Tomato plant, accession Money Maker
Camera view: vertical (180 deg); turntable rotation: 60 degrees
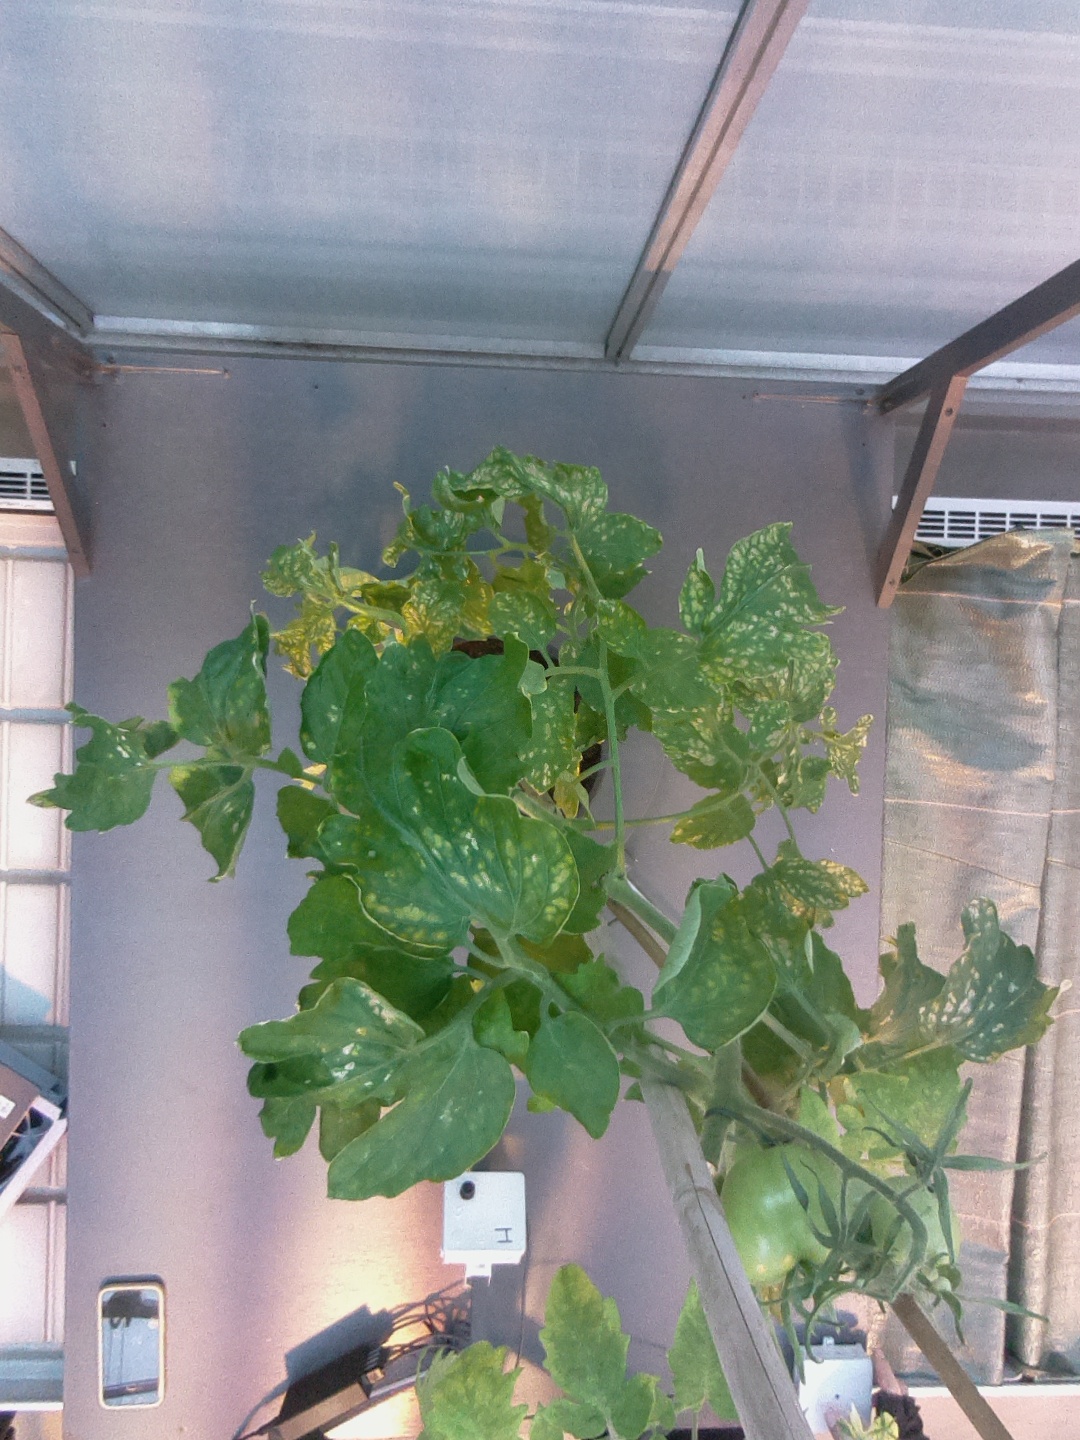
BBCH growth stage 74: 40%-50% of final fruit size